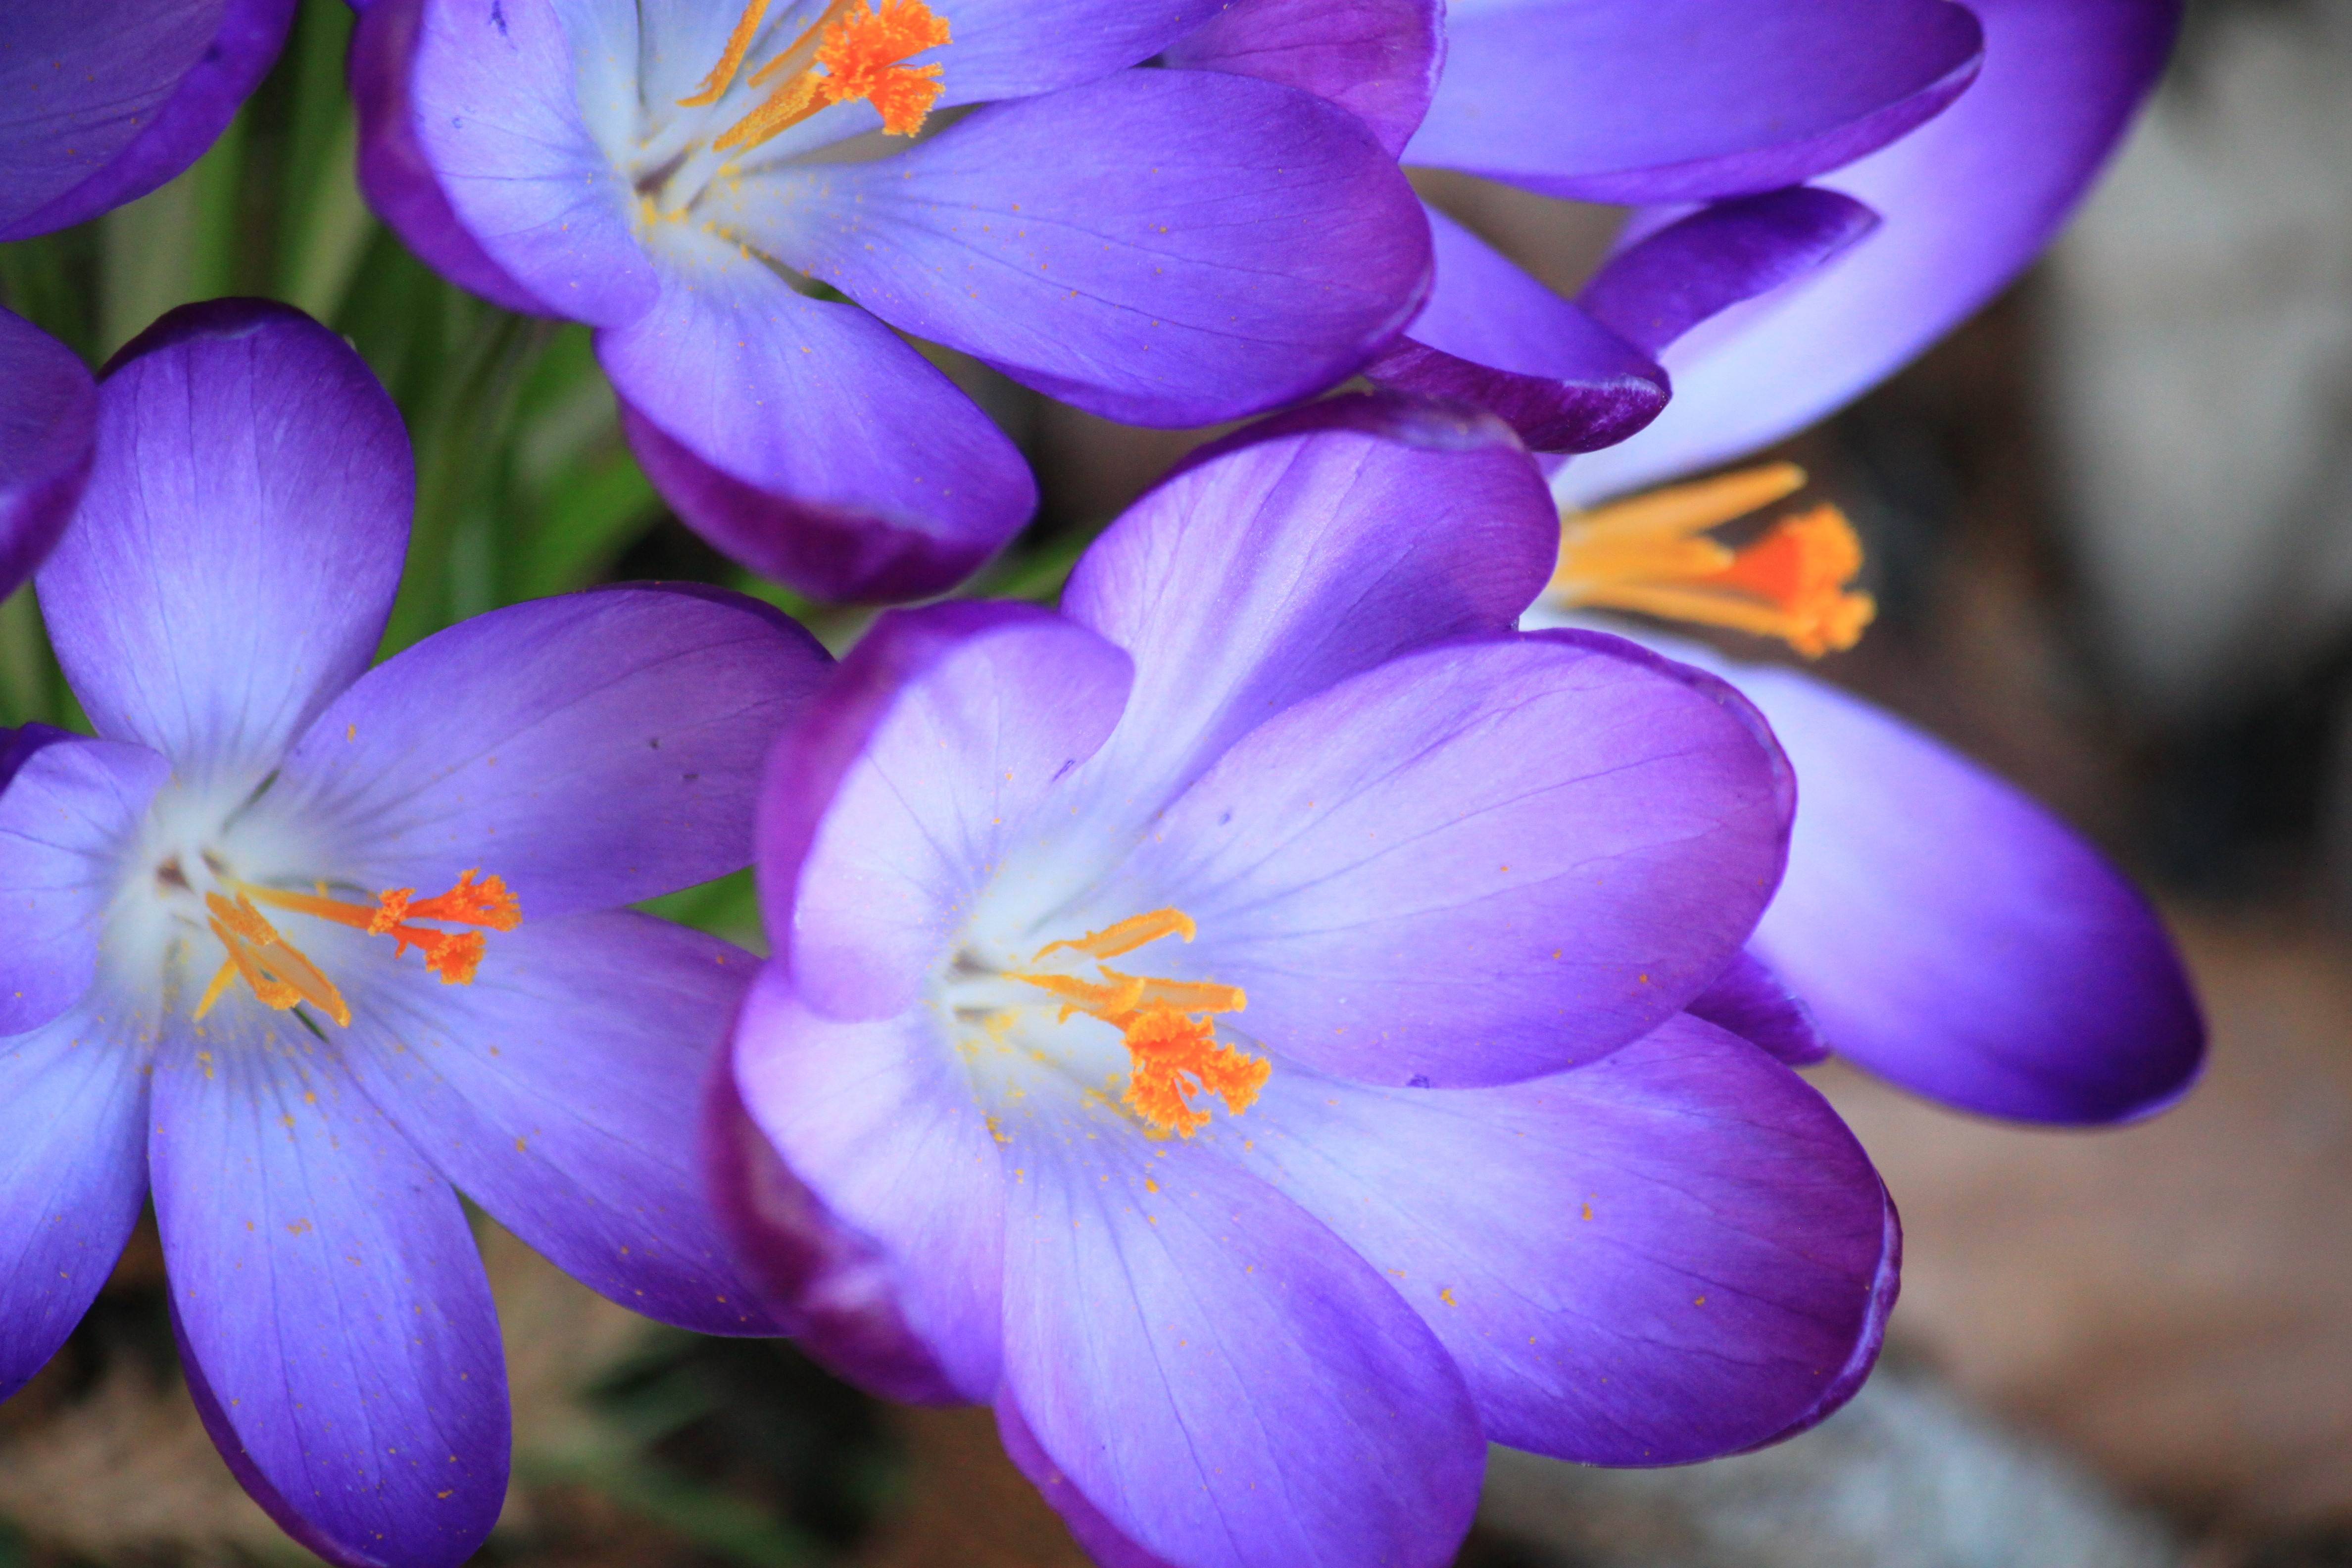
nature, blossom, plant, sunlight, flower, purple, petal, spring, botany, blue, garden, close, flora, wildflower, flowers, close up, lichtspiel, sunny, eye, pistil, march, crocus, tender, spring flower, viola, awakening, full bloom, macro photography, harbinger of spring, flowering plant, flowers in spring, annual plant, land plant, violet family, iris family